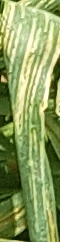
Label: Wheat___Yellow_Rust